Tom Waits

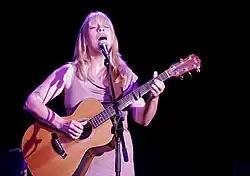
In 1977, Waits began a relationship with singer-songwriter Rickie Lee Jones (pictured here in 2008); their work and styles influenced each other.

Back in Los Angeles, he encountered various problems. One female fan, recently escaped from a mental health institution in Illinois, began stalking him and lurking outside his Tropicana apartment. In May 1977, Waits and close friend Chuck E. Weiss were arrested for fighting with police officers in a coffee shop. They were charged with two counts of disturbing the peace but were acquitted after the defense produced eight witnesses who refuted the police officers' account of the incident. In response, Waits sued the Los Angeles Police Department and five years later was awarded $7,500 in damages.